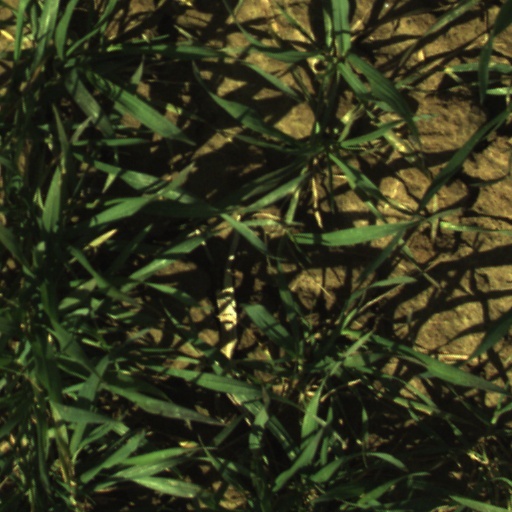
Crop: wheat